Norton Air Force Base

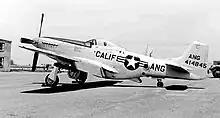
196th Fighter Squadron – North American P-51D-10-NA Mustang, "44-14845", 1947

The wartime 411th Fighter Squadron was allotted to the California Air National Guard, on 24 May 1946 and redesignated as the 196th Fighter Squadron. It was organized at Norton Air Force Base, on 12 September 1946 and federally recognized on 9 November 1946. The squadron was equipped with P-51D Mustangs and assigned to the 146th Fighter Group, at Van Nuys Airport by the National Guard Bureau.